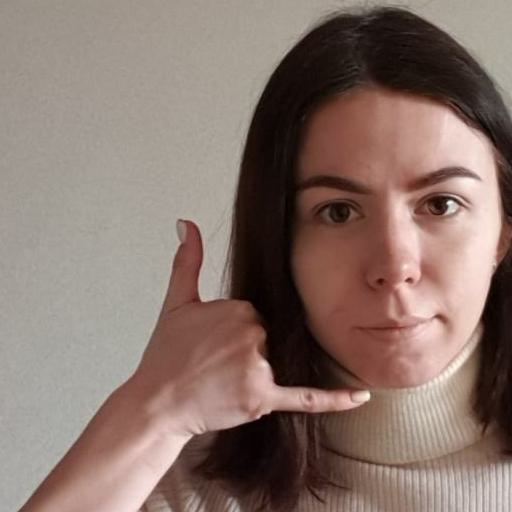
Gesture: call